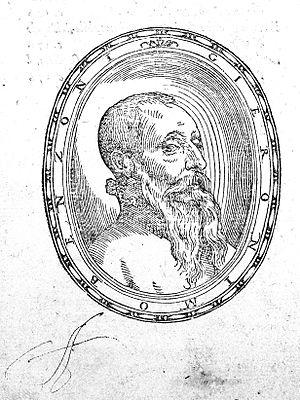
Girolamo Benzoni est un historien italien.